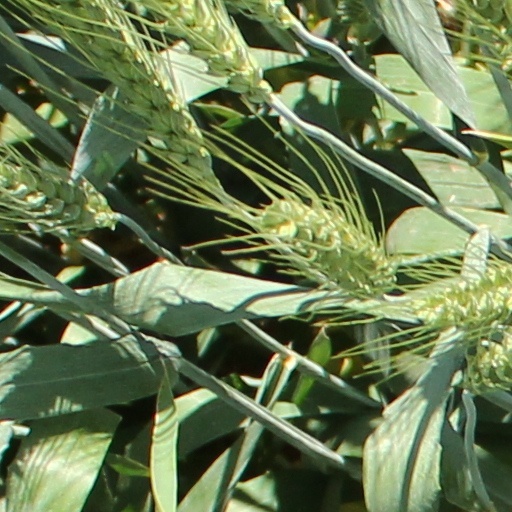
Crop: wheat